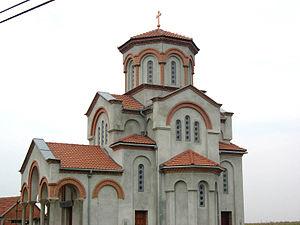
L'éparchie du Banat est une éparchie, c'est-à-dire une circonscription de l'Église orthodoxe serbe, située dans la région du Banat. Elle s'étend principalement dans la province de Voïvodine mais aussi dans la partie du Banat qui fait partie du district de Belgrade. Le siège de l'éparchie est la ville de Vršac. En 2016, elle est administrée par l'évêque Nikanor.
Ravni Topolovac est une localité de Serbie située dans la province autonome de Voïvodine. Elle fait partie de la municipalité de Žitište dans le district du Banat central. Au recensement de 2011, elle comptait 1 105 habitants.